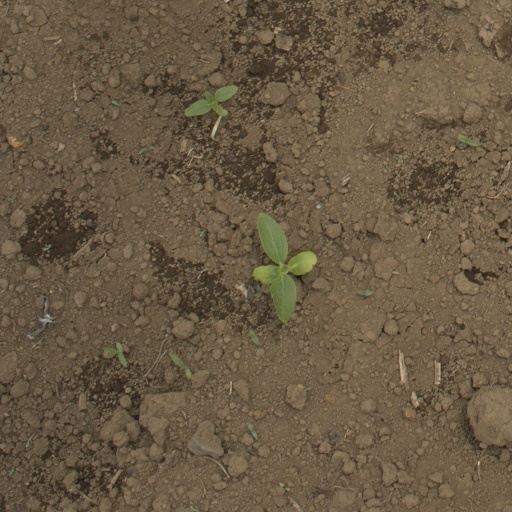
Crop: Jerusalem artichoke